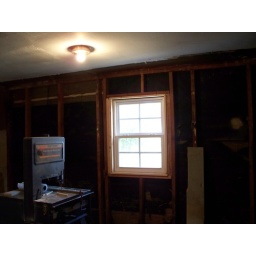
new window in kitchen